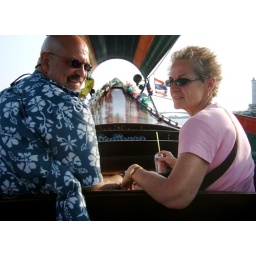
On our of their first days in the city we took a boat tour of the 'klongs', or small river channels.